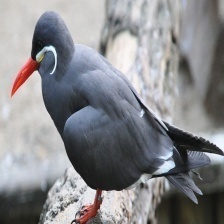
Species: INCA TERN
Scientific name: LAROSTERNA INCA